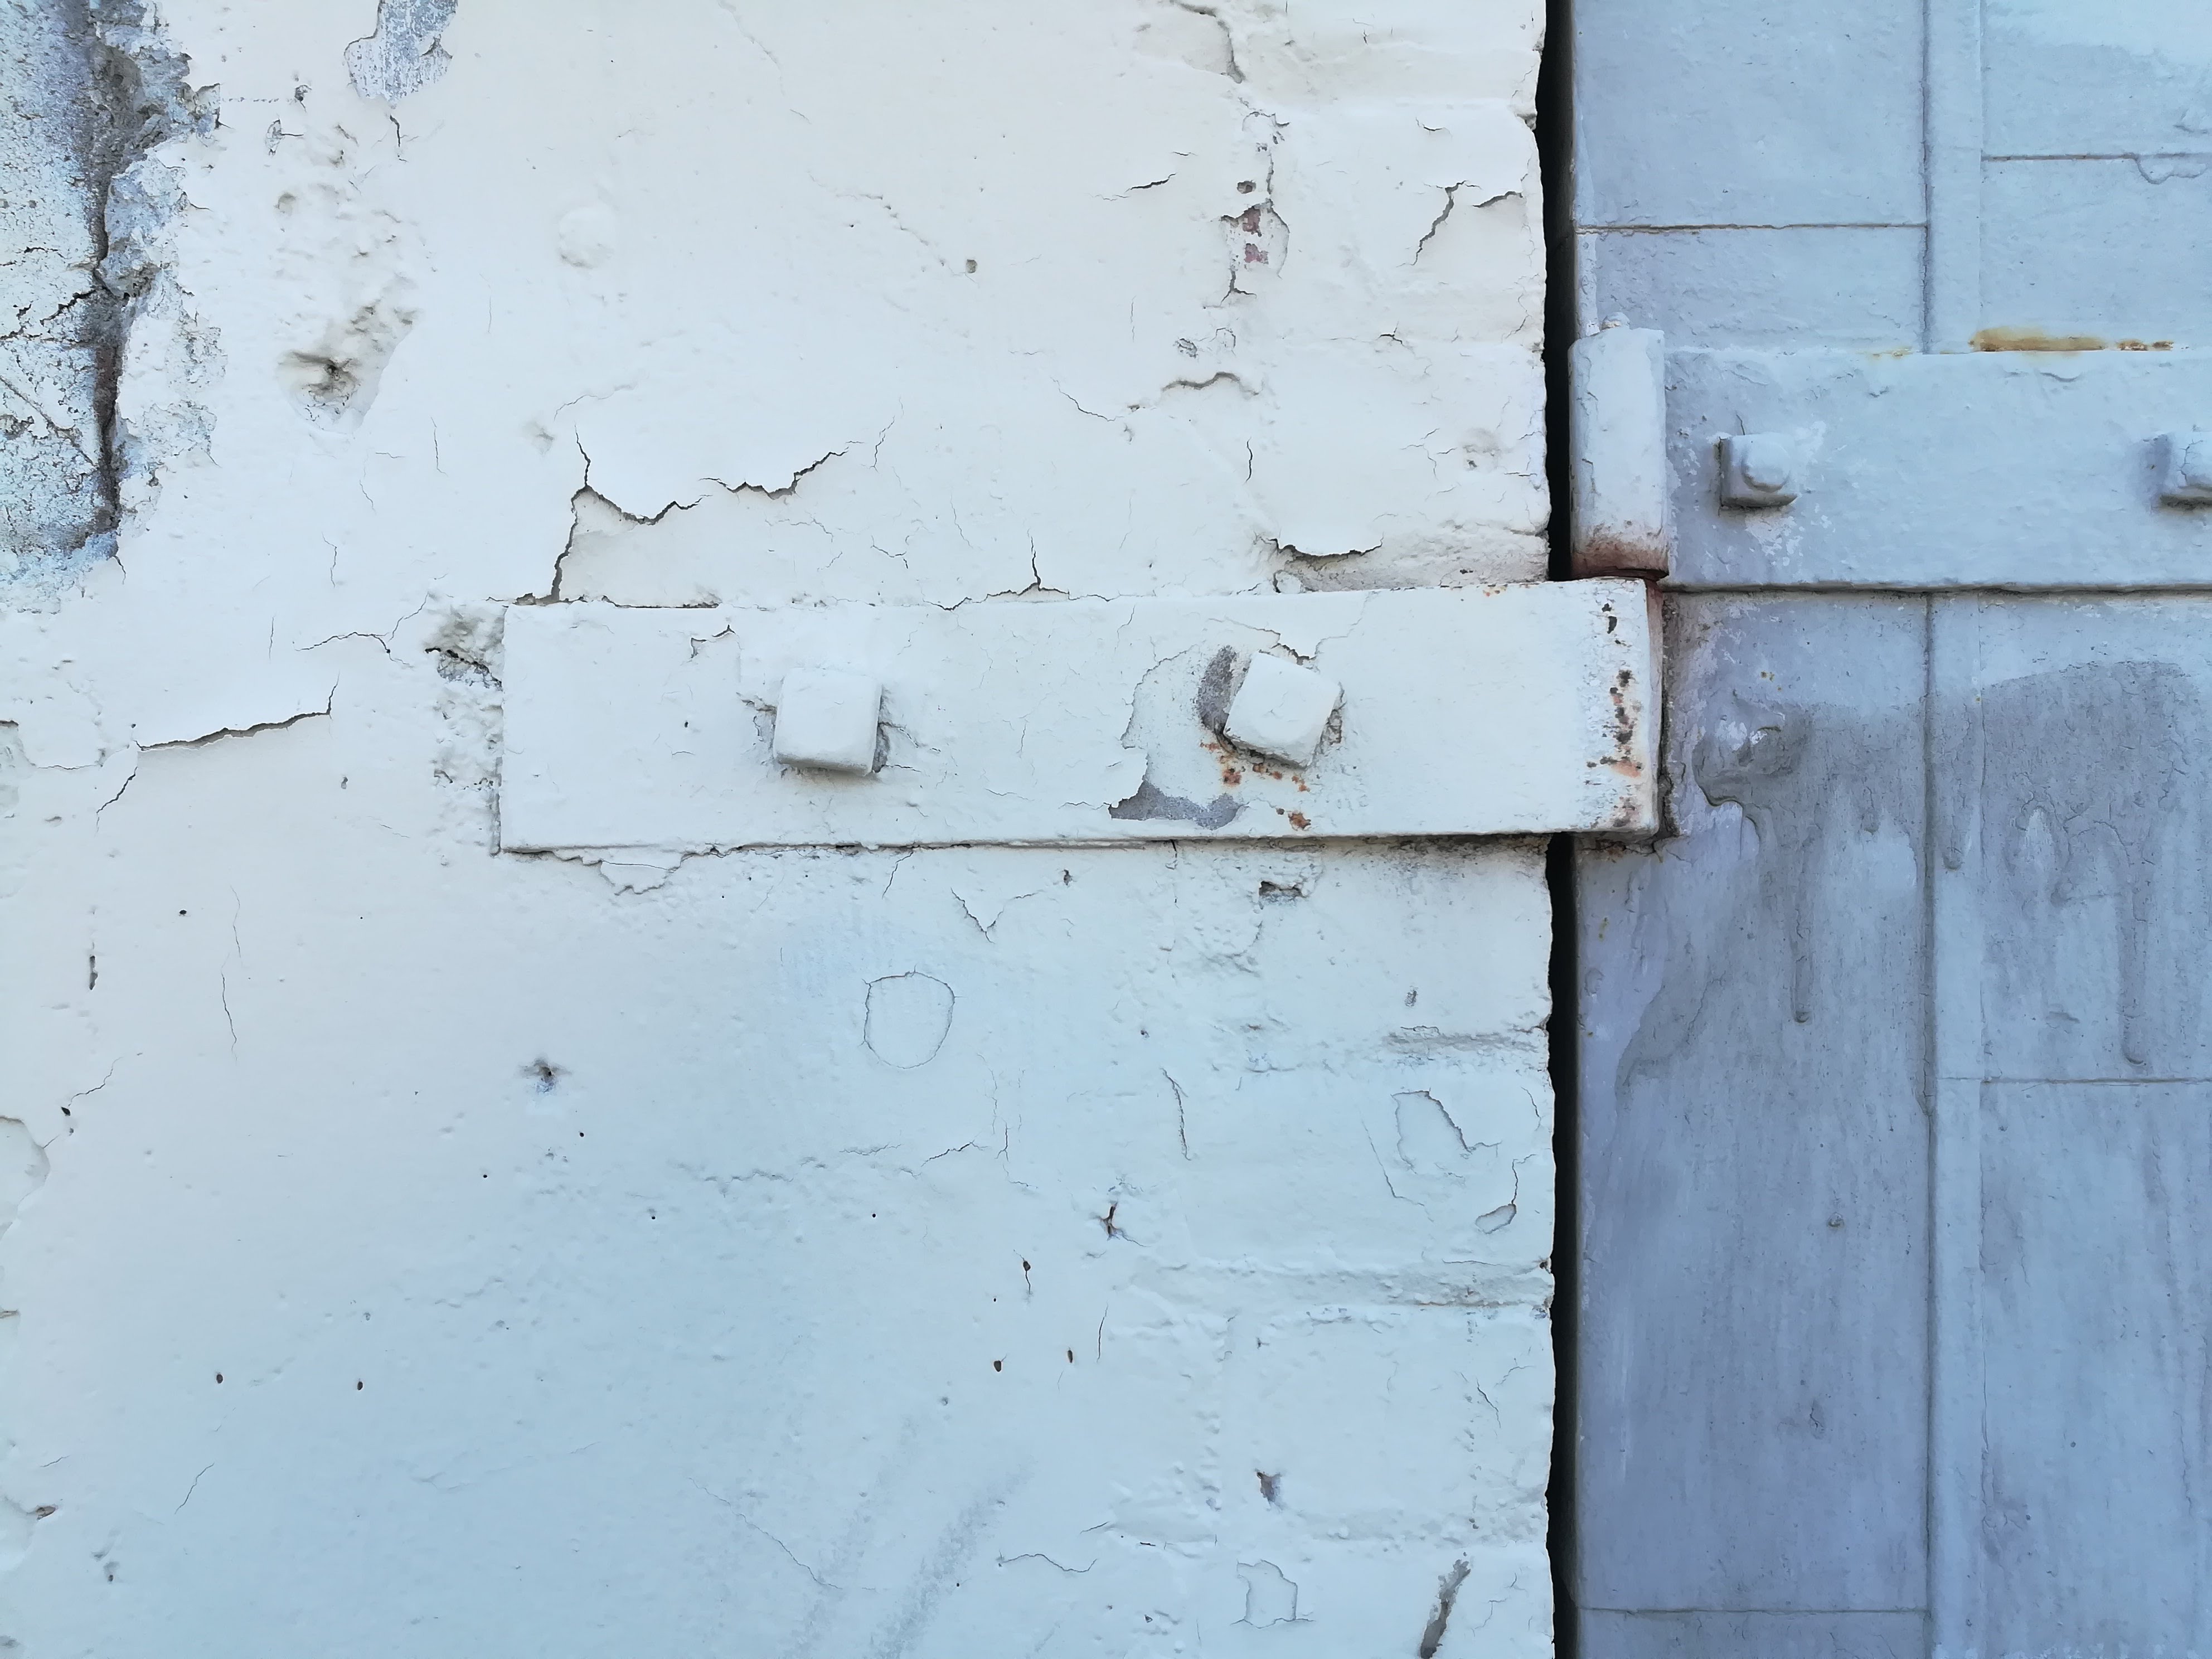
industrial, hinge, door, wall, wood, line, texture, window, concrete